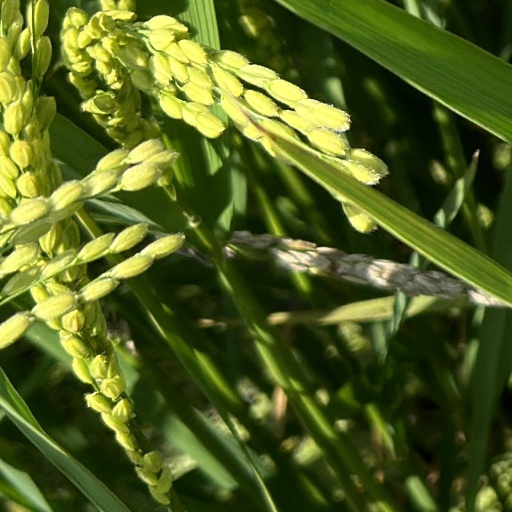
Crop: rice